Shifford

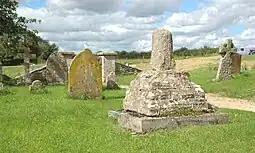
Base and broken shaft of a 15th-century preaching cross (right) in St Mary's churchyard

Shifford was never an ecclesiastical parish but in medieval times it was a dependent chapelry of Bampton. The chapel was later described as "Georgian" and became derelict by the 19th century. In 1863 it was replaced with a Gothic Revival one designed by the architect Joseph Clarke. It is a Grade II listed building.